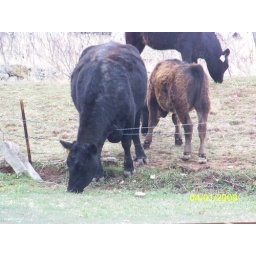
flower cow (named for eating Lisa's flowers over the fence in the yard)